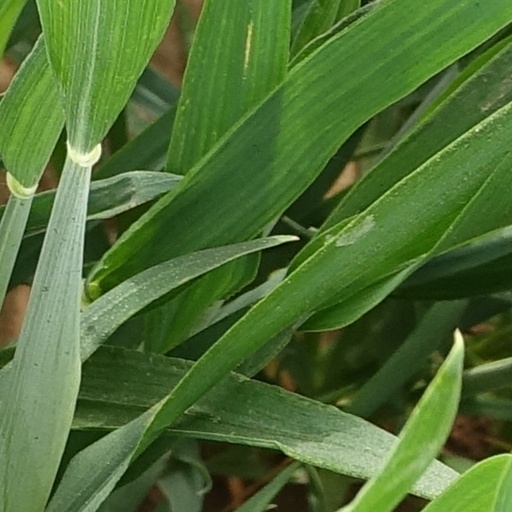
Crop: wheat